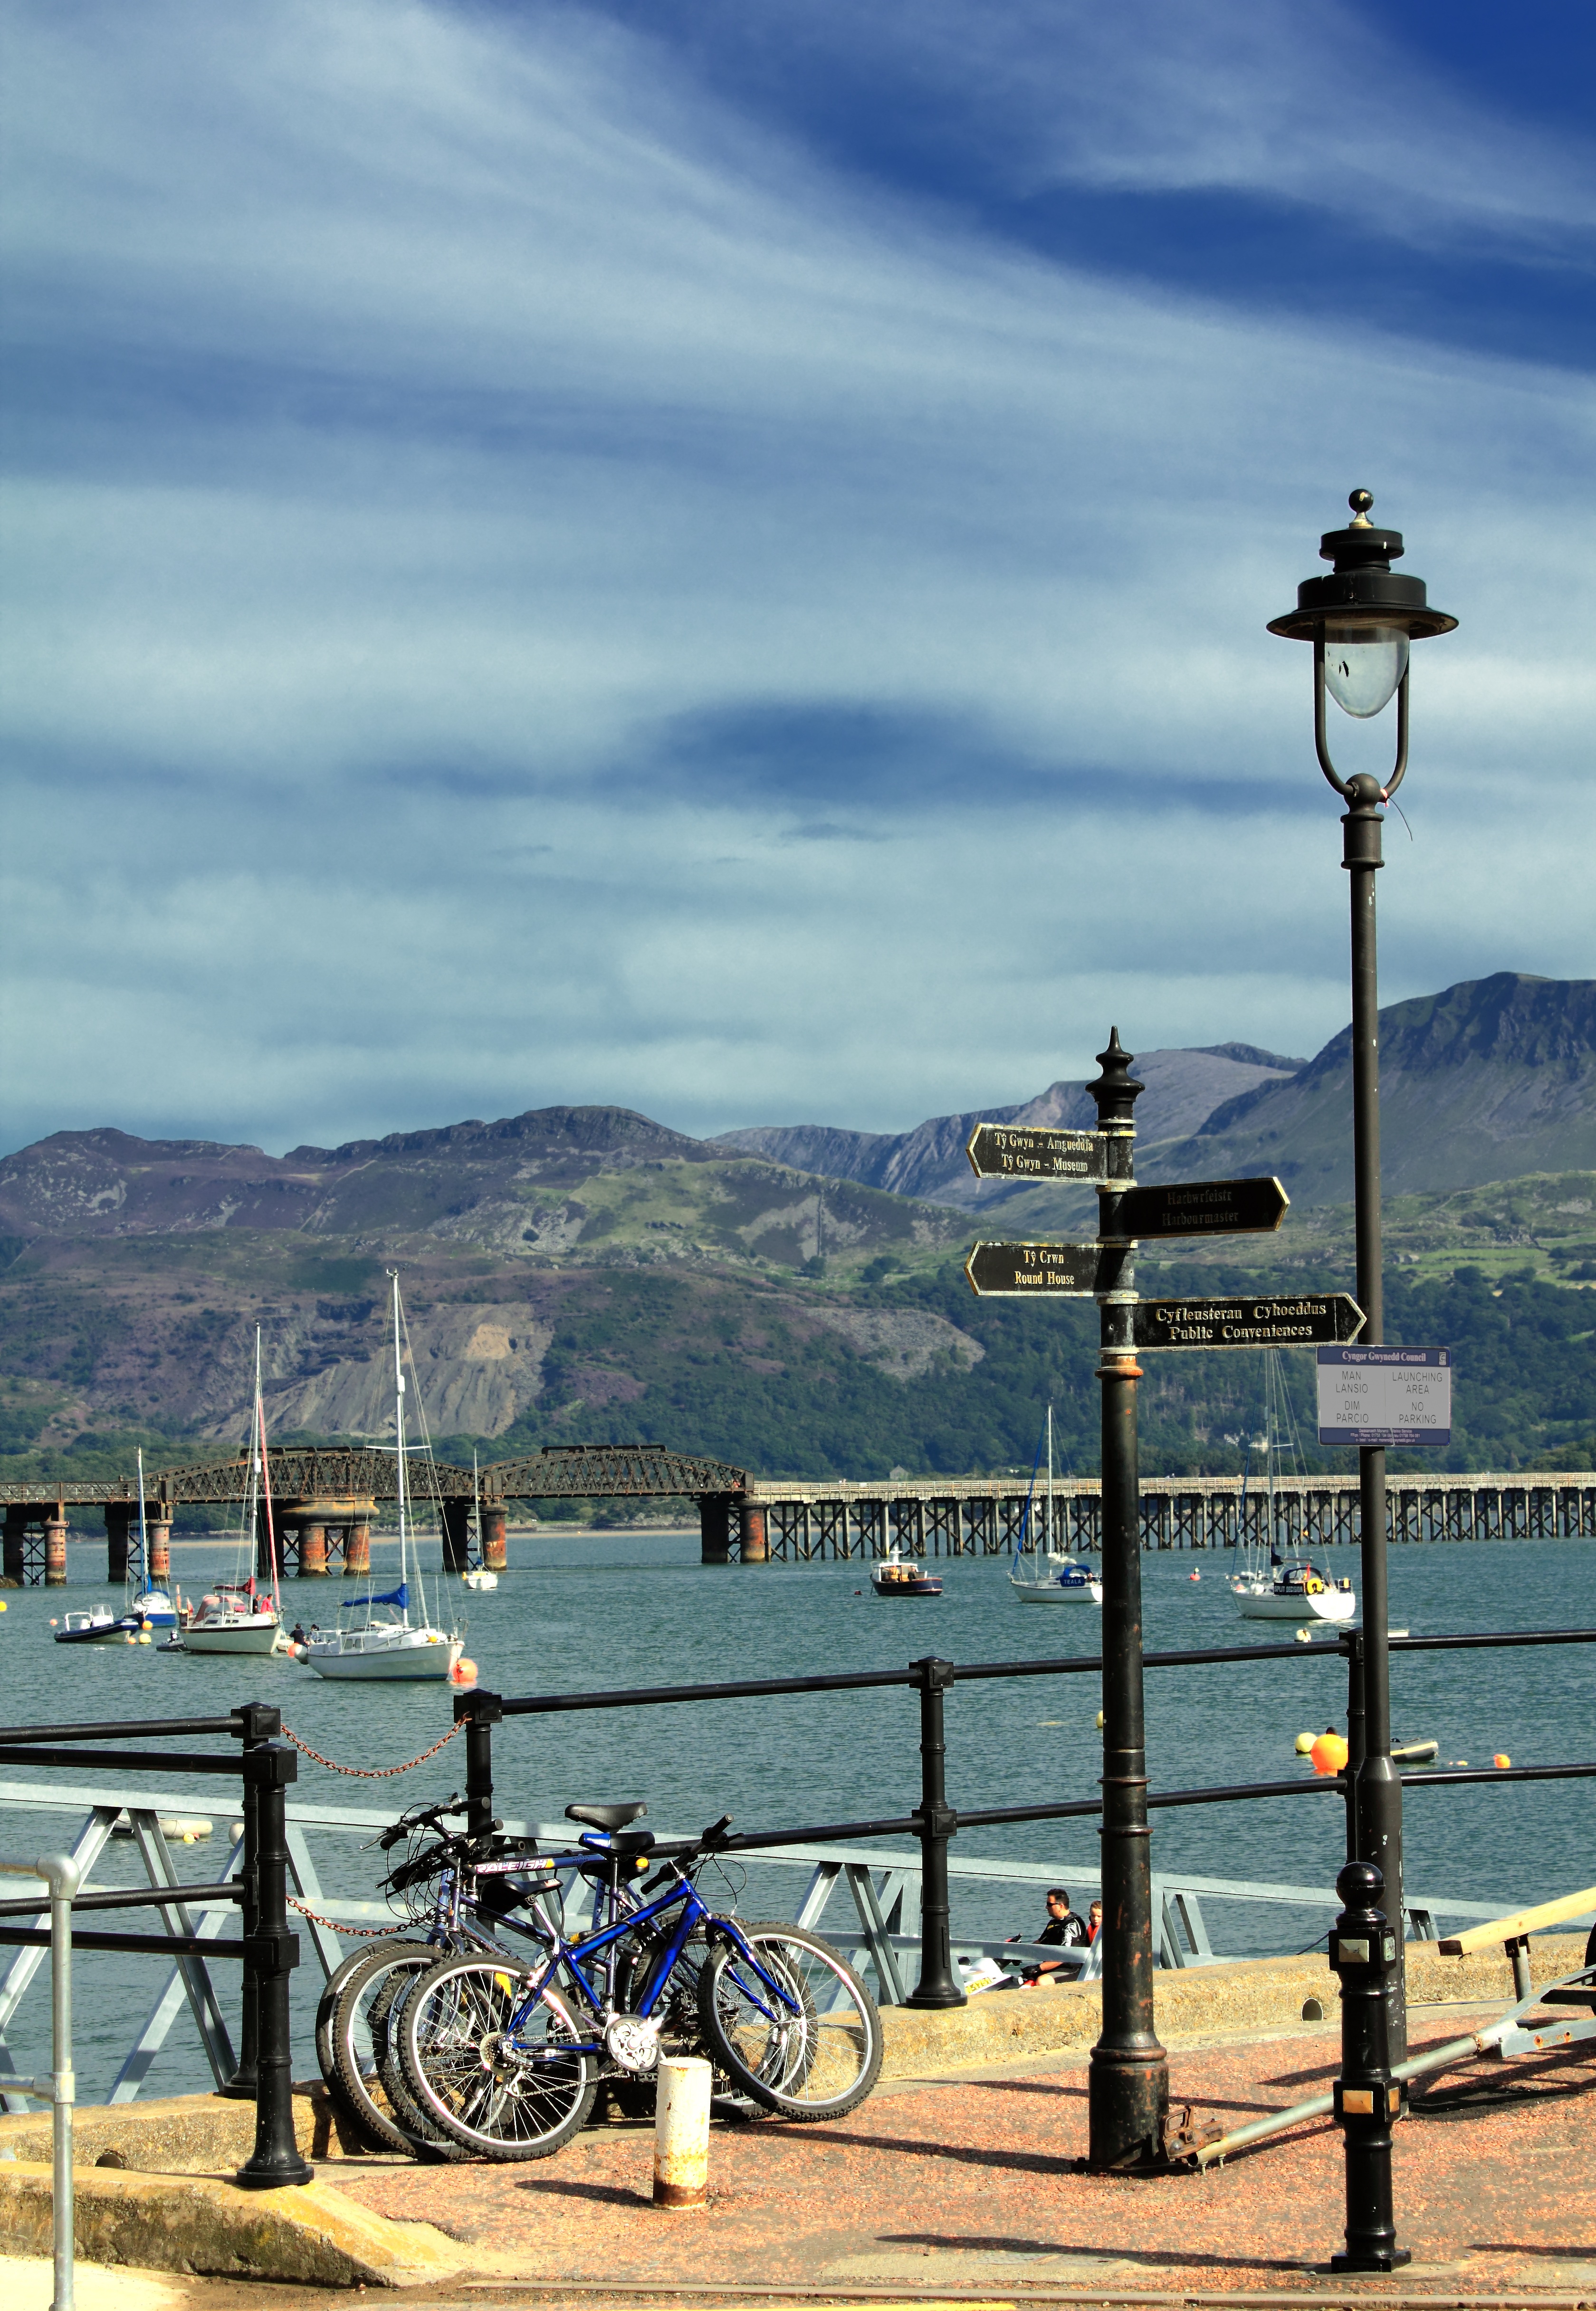
beach, sea, coast, water, sand, ocean, mountain, mooring, sky, boardwalk, bridge, shore, lake, pier, tide, walkway, vacation, shoreline, seaside, dusk, evening, vehicle, tower, fishing, sailing, seascape, bay, harbor, harbour, blue, waterfront, tourism, leisure, seashore, uk, hills, wales, clouds, nautical, houses, boats, day, yachts, estuary, tidal, mawddach, barmouth, dinghies, gwynedd